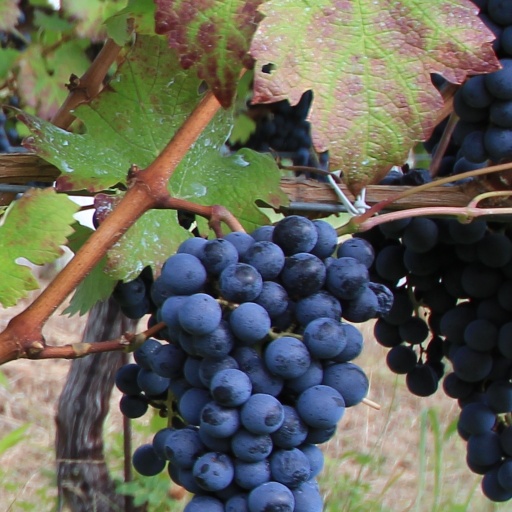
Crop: grape